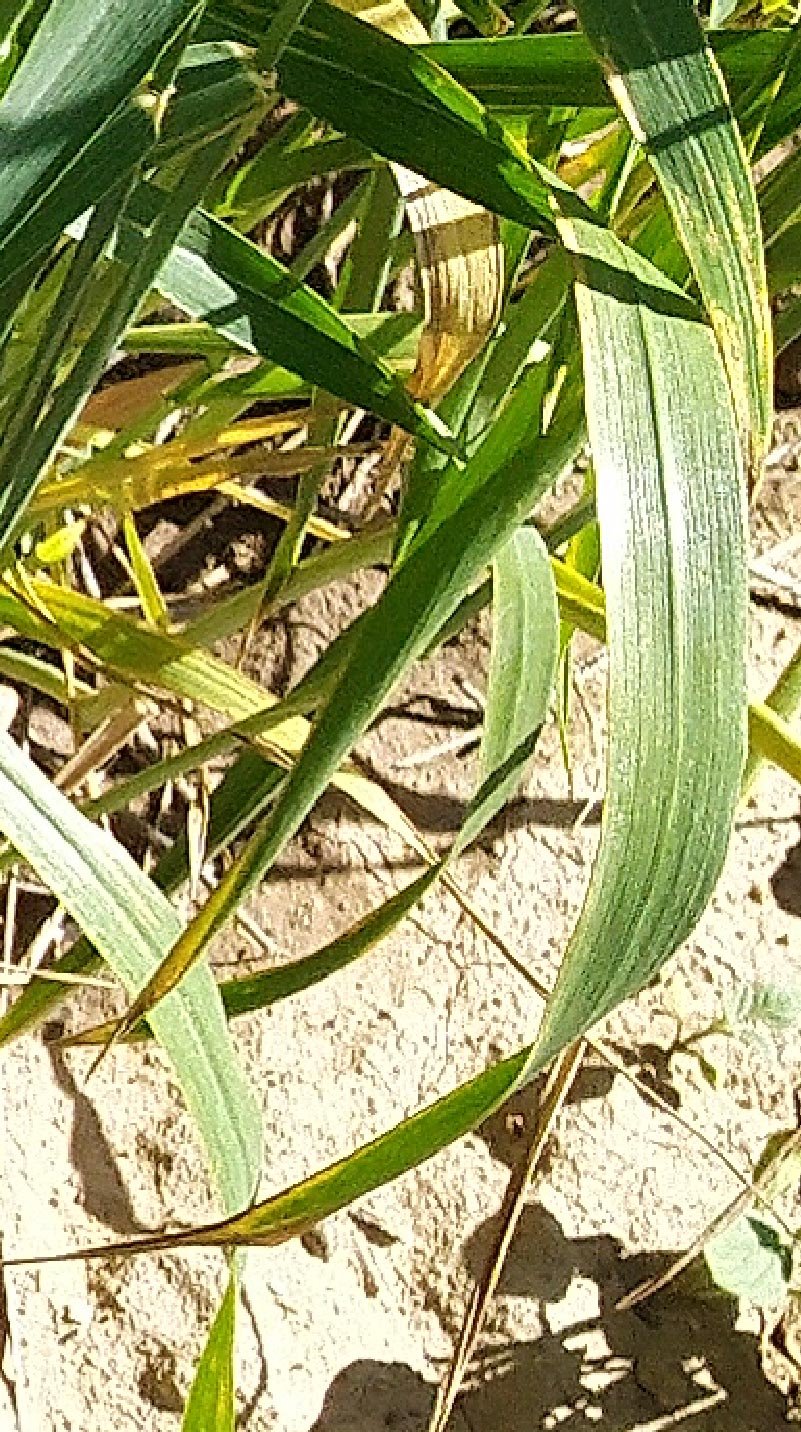
Label: Wheat___Healthy